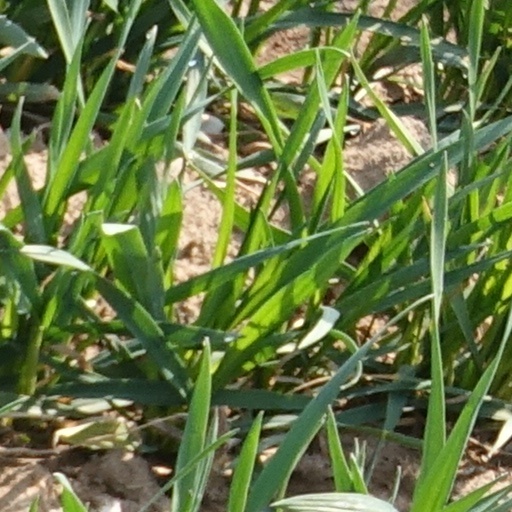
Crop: wheat